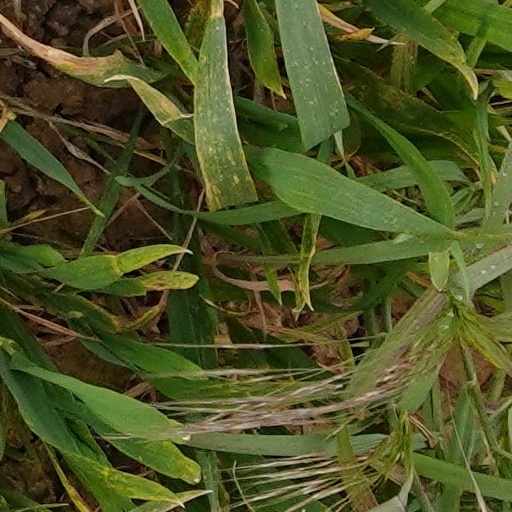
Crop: wheat